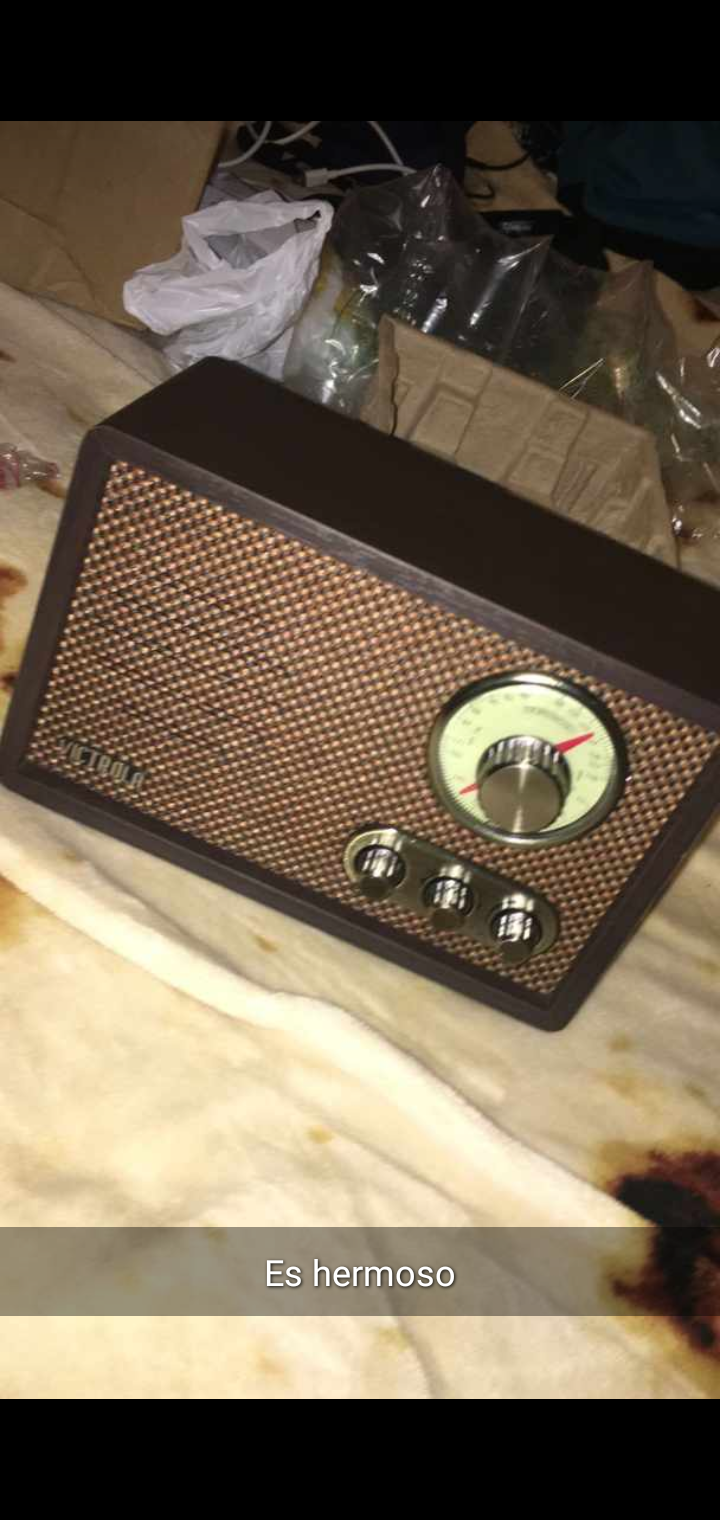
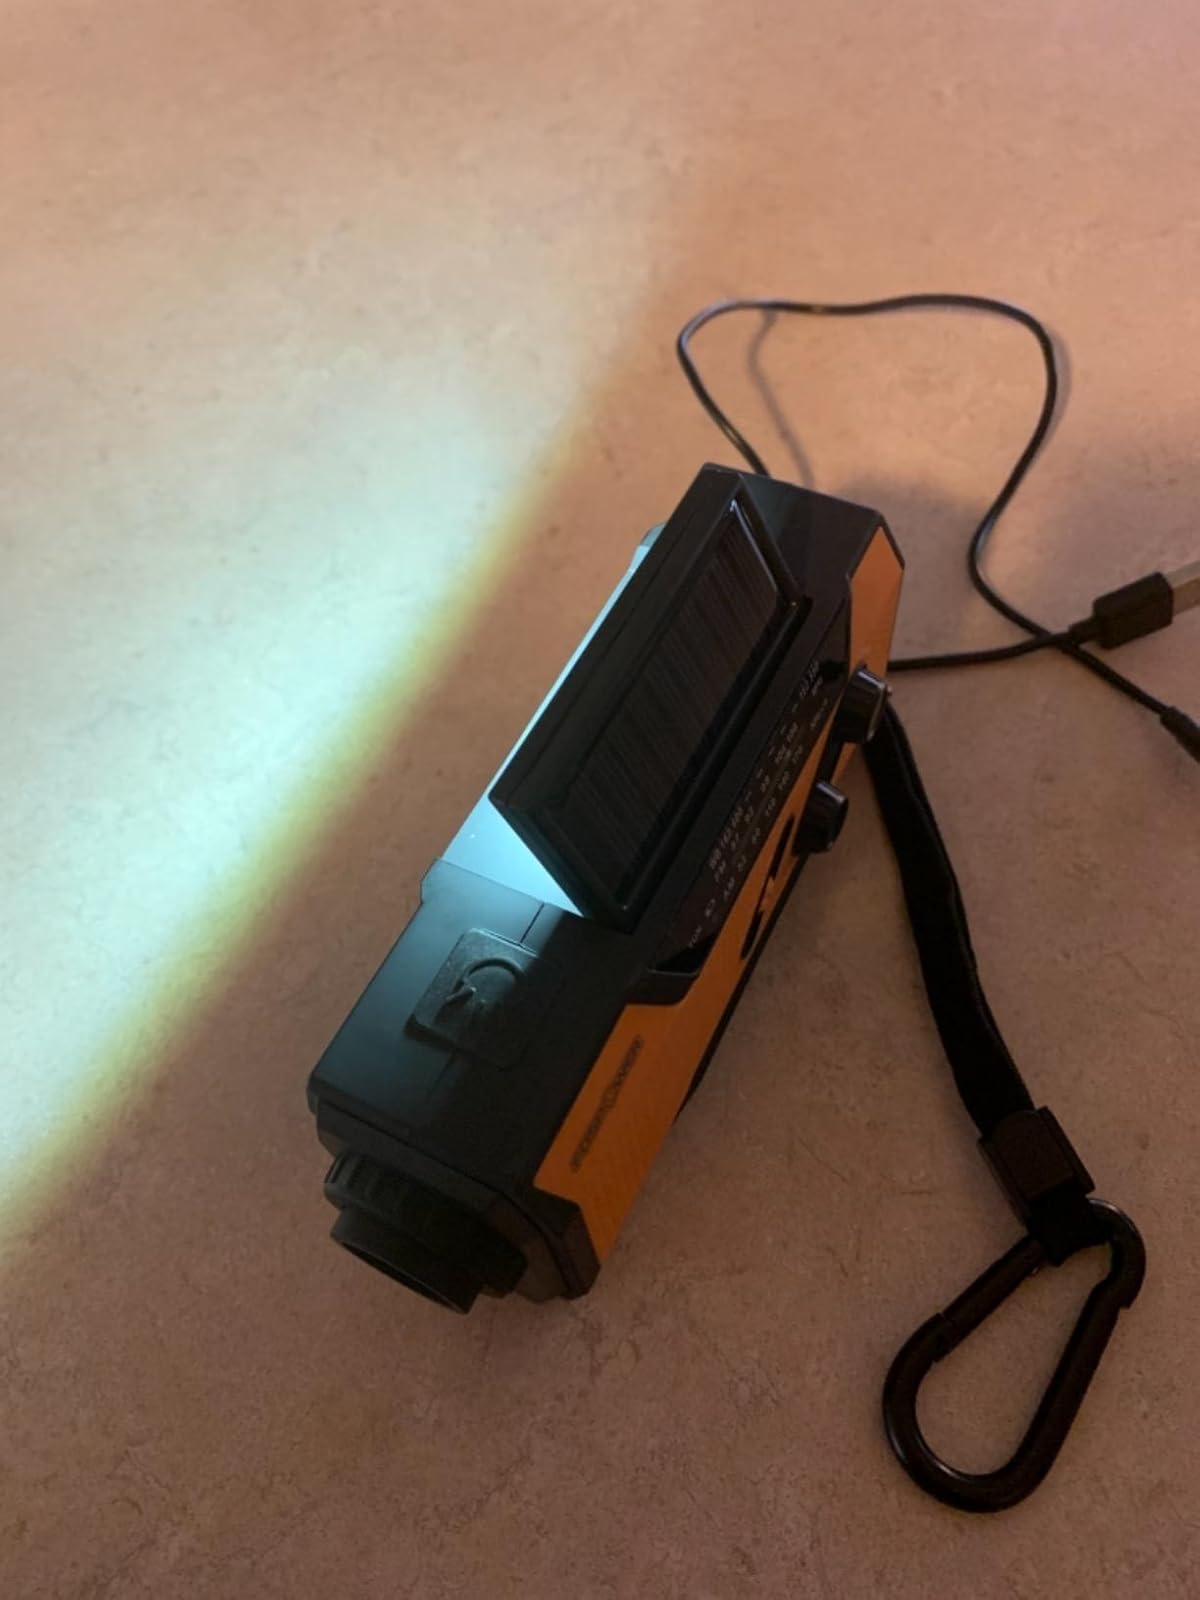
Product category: radio
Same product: no